Lake Volta

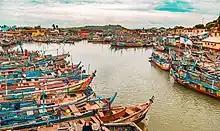
Fishing boats in one of the lakeshore communities

Aluminium Limited, the main industrial sponsor of the project, withdrew after Ghana became independent in 1957. Revised plans dropped the idea of an integrated aluminium industry and proposed smelting imported bauxite instead. Kaiser Aluminum entered the project at this point, and after protracted negotiations, funding for the project was secured, but now without regard to the residents of the impacted area as a cost-cutting measure. Construction thus began before the government started planning the resettlement. Soon after, a public agency was established, and organized construction of 52 replacement towns, which were envisioned to serve as a model for modernization and improving the livelihood of the local population. But because of the rush, the resettlement in 1964 turned out to be chaotic and inefficient. Poor organization caused significant hardship to the local population and led to the issues continuing long after the project's completion. Together, 15,000 homes in 740 villages were flooded, necessitating the resettlement of 78,000 people.